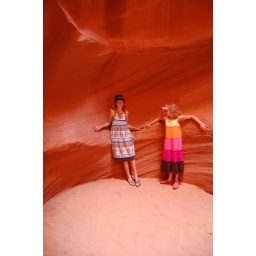
Een van de 500 fotos die we maakten in Antelope Canyon, waar we werden rondgeleid door de Navajo indiaan Henry